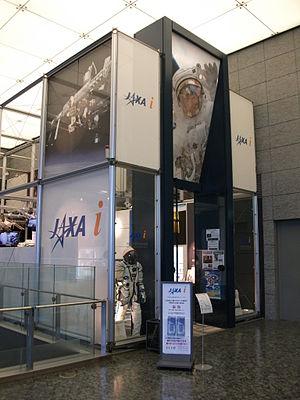
Cette liste présente les musées et les galeries d'art situés à Tokyo.